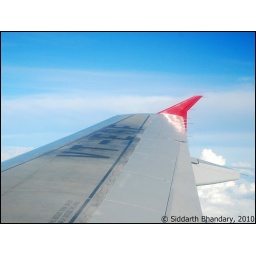
Registration VT-ESF. I like the red winglet against the blue sky.